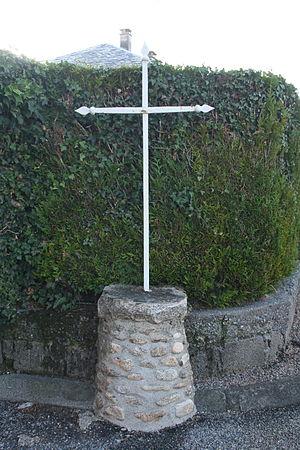
Lacaune (Tarn) - croix près de la tour-silo